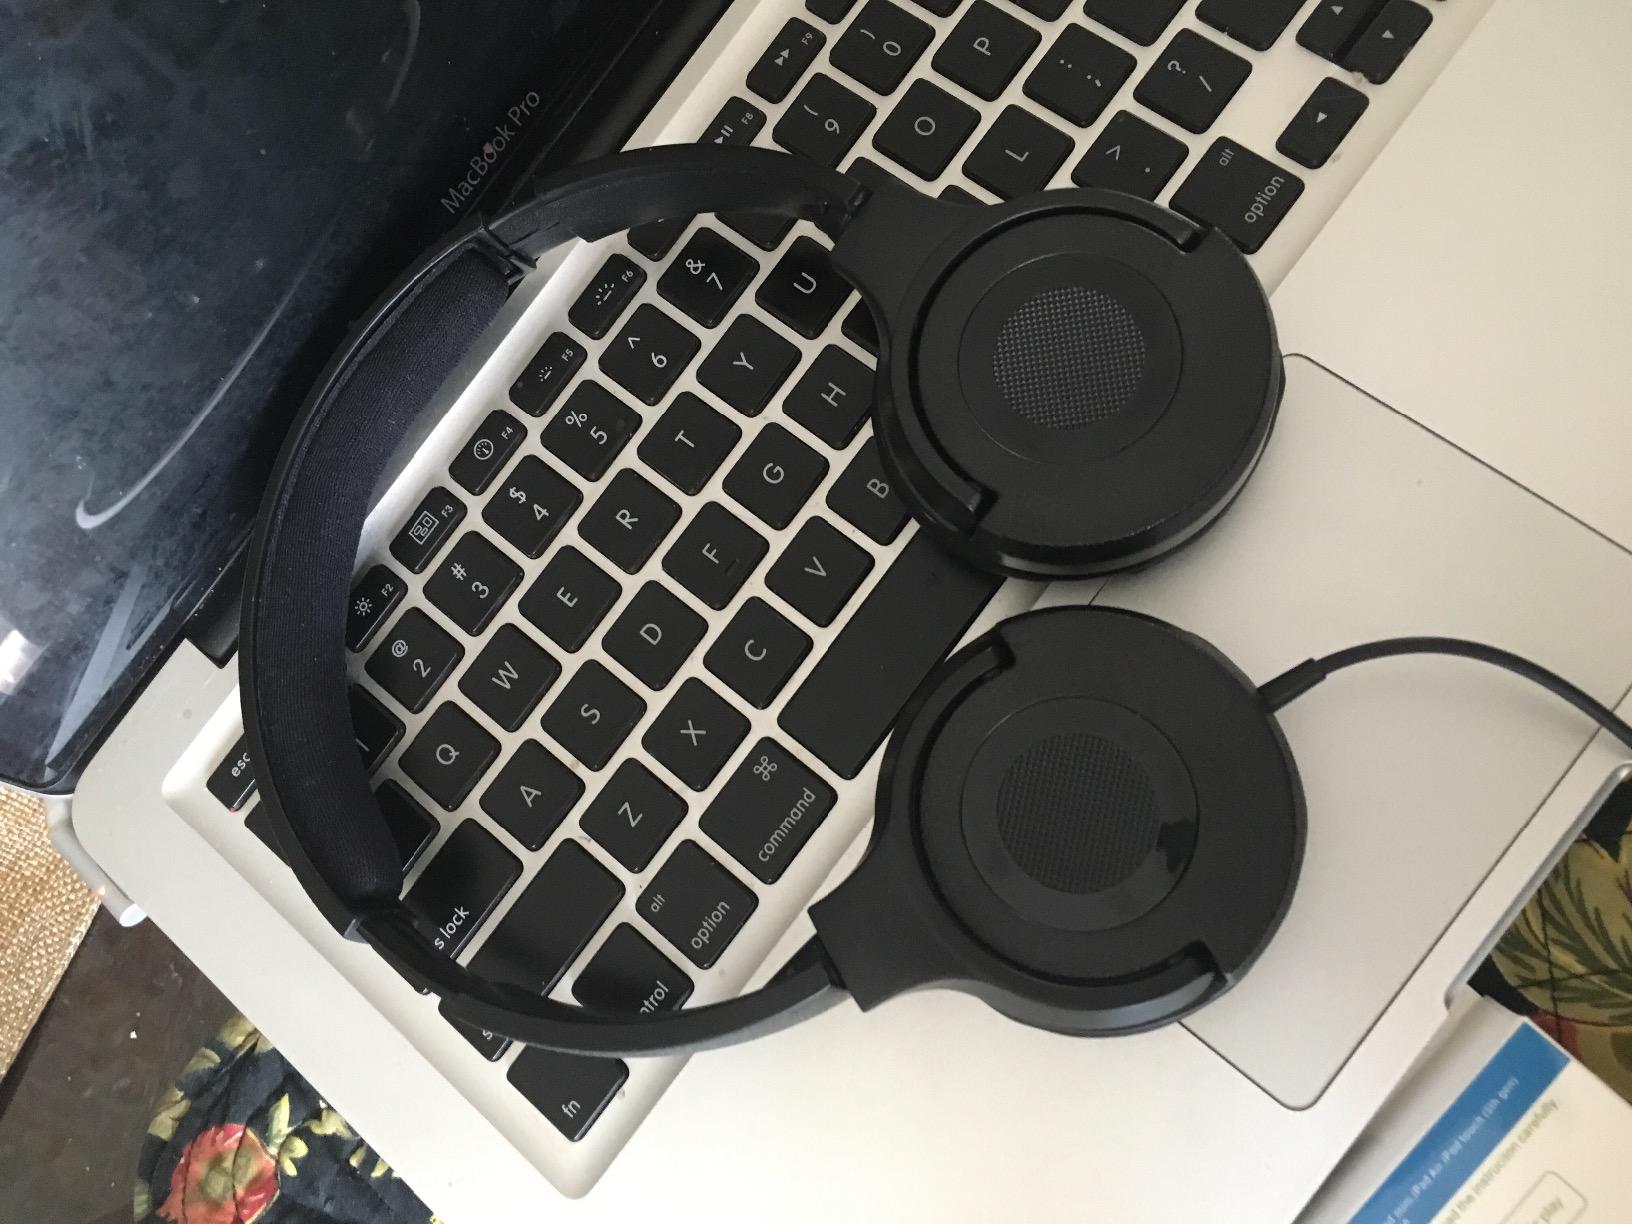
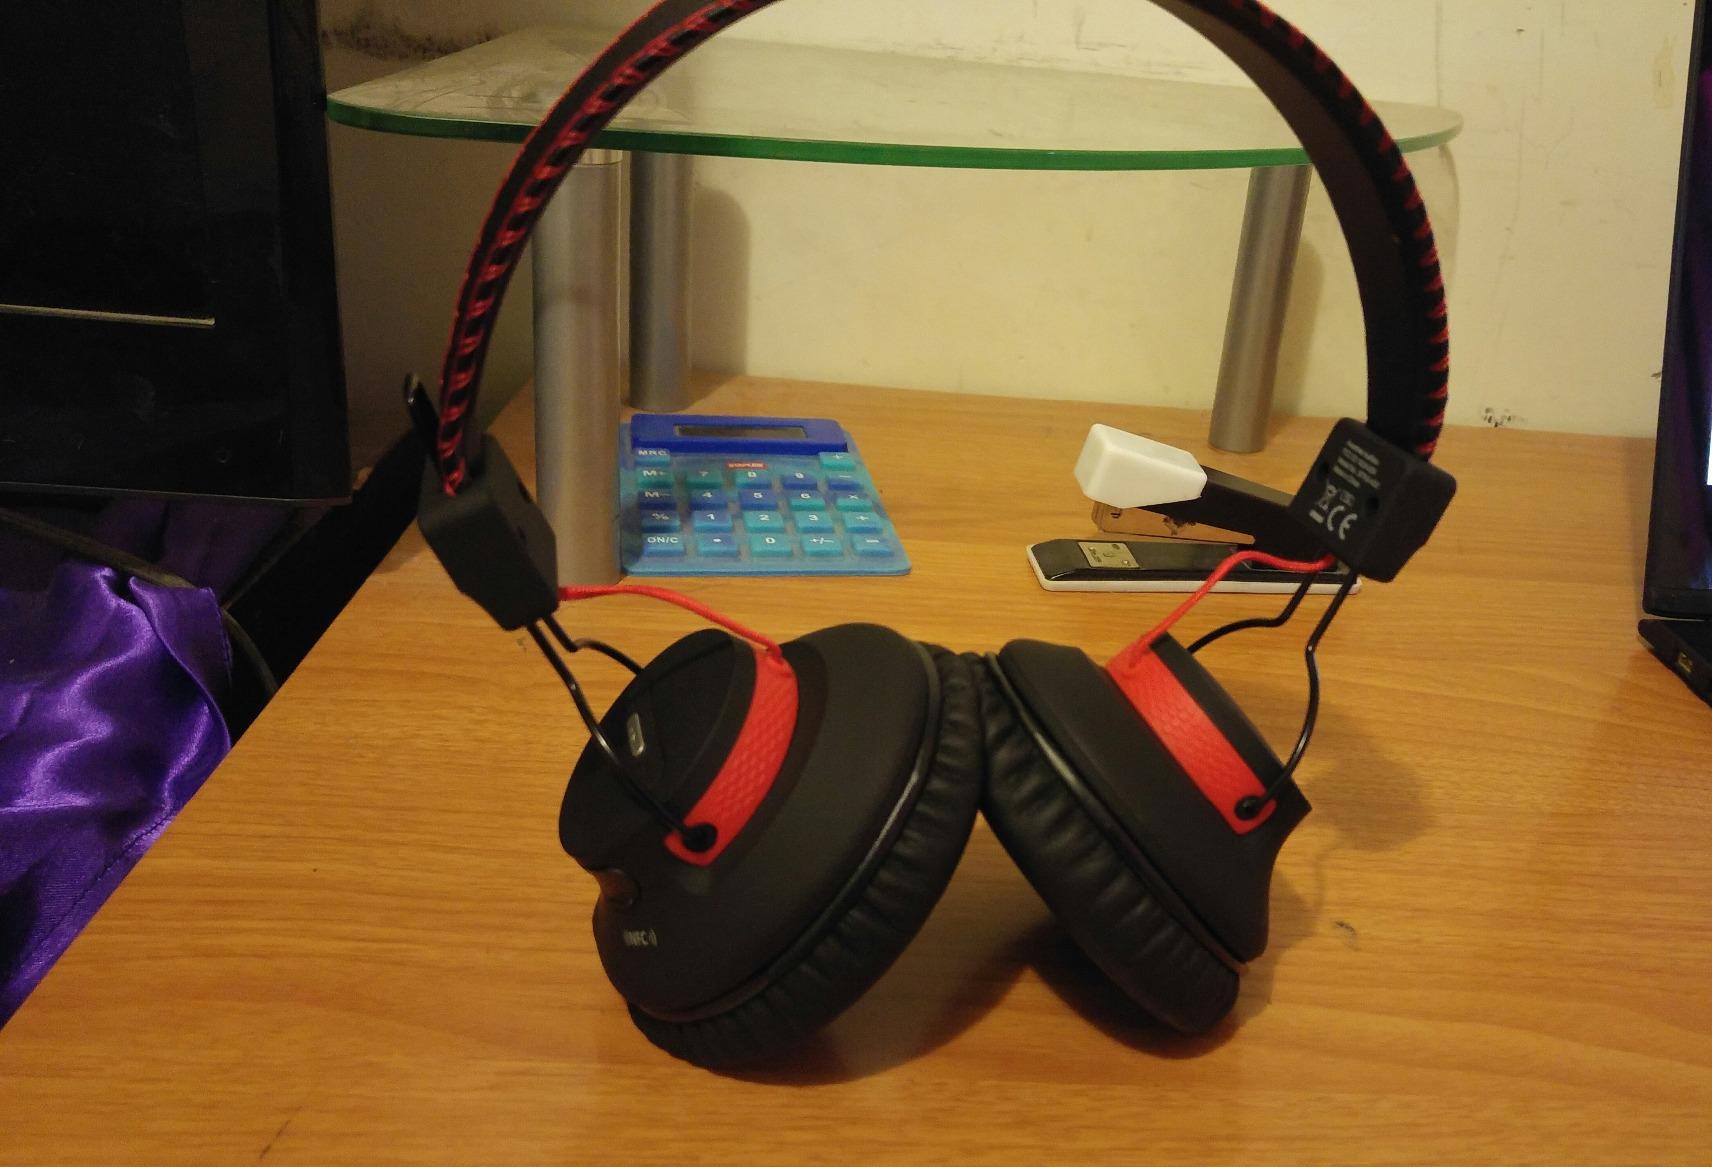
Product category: headphones
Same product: no